Omni-Play Basketball

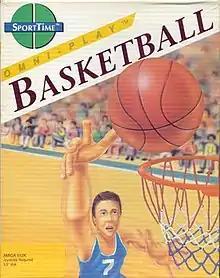

"Omni-Play Basketball" is a game in which the player can be the coach, general manager, and star player in different game modes as part of a five-on-five full court basketball game.